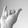
ASL letter: Y